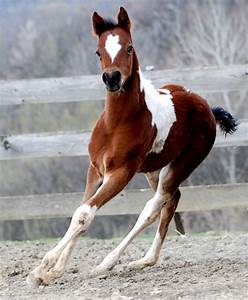
Label: cavallo